Veiled Vestal

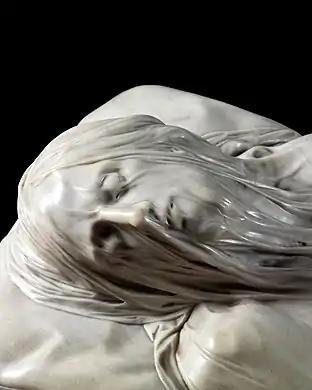
Detail from Sanmartino's "Veiled Christ"

The Veiled Vestal (Italian: "La vestale velata") is an 1847 sculpture by Raffaelle Monti. It was commissioned by William Cavendish, 6th Duke of Devonshire during an 1846 trip to Naples. It is a representation of a Vestal Virgin, the priestesses of the Ancient Roman goddess Vesta. The subject was popular at this time due to the then recent discovery of the House of the Vestals in Pompeii. The depiction of translucent fabrics was popular at the time and Monti was requested to use the technique in this sculpture. Monti completed the sculpture in April 1847 and it was afterwards displayed at Cavendish's West London Chiswick House.